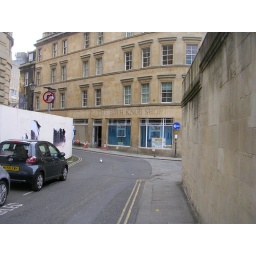
Looking down a side street in the city centre - notice what it says on that building straight ahead...!